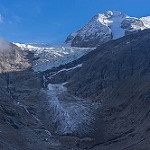
Label: glacier